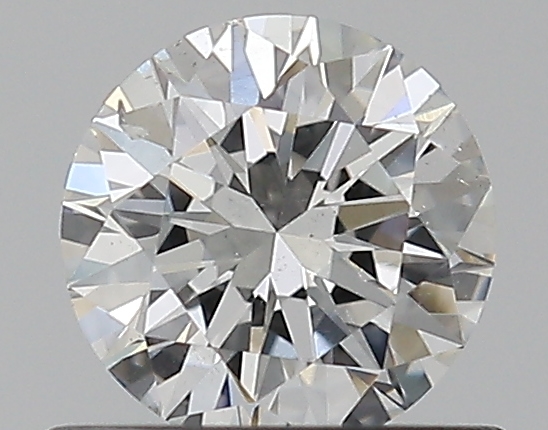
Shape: round
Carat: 0.52
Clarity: SI1
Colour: G
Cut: EX
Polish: EX
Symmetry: EX
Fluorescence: N
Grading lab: GIA
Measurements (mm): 5.19 x 5.21 x 3.18